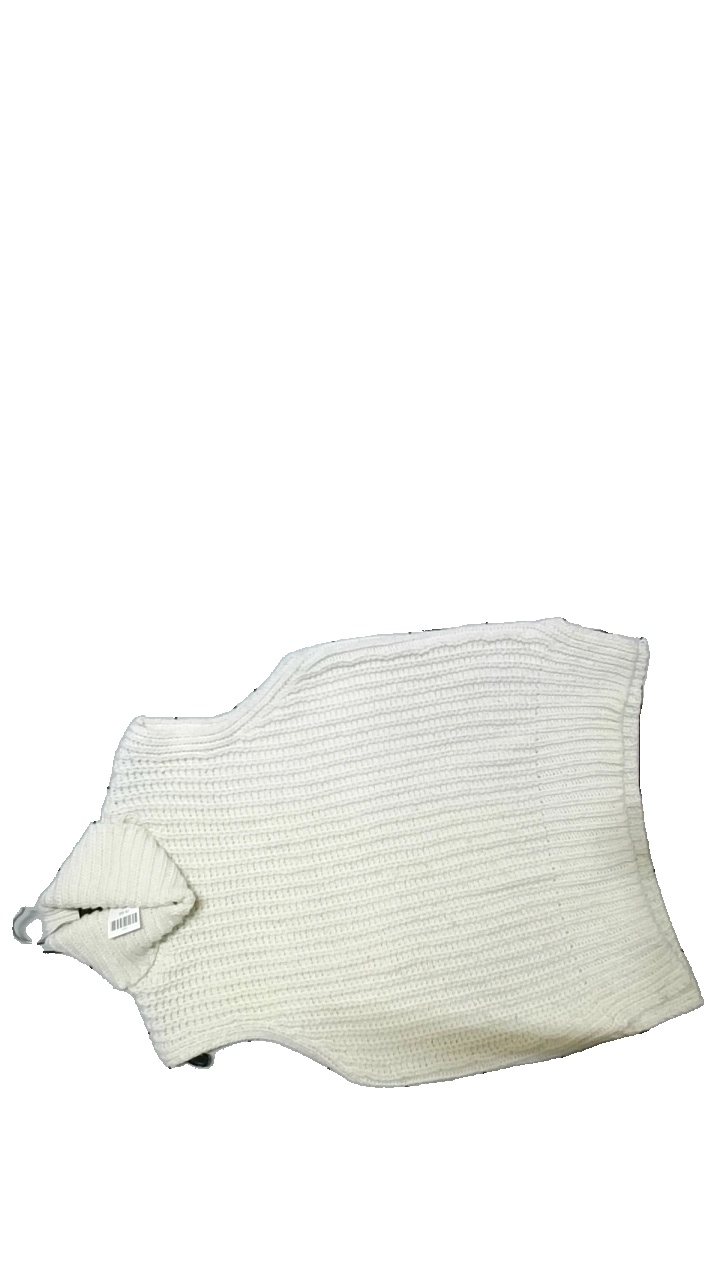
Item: Vest (Ladies)
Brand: H&m
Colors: White
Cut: Regular, Turtle neck
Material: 50% polyester 45% akryl 5% bomull
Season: Autumn
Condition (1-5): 3
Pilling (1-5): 2
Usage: Reuse
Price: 50-100